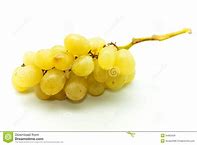
Label: Grapes